Binary form

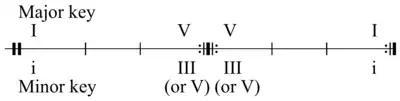
Binary form in major and minor keys. Each section must be at least two phrases long.

Binary form is a musical form in 2 related sections, both of which are usually repeated. Binary is also a structure used to choreograph dance. In music this is usually performed as A-A-B-B.